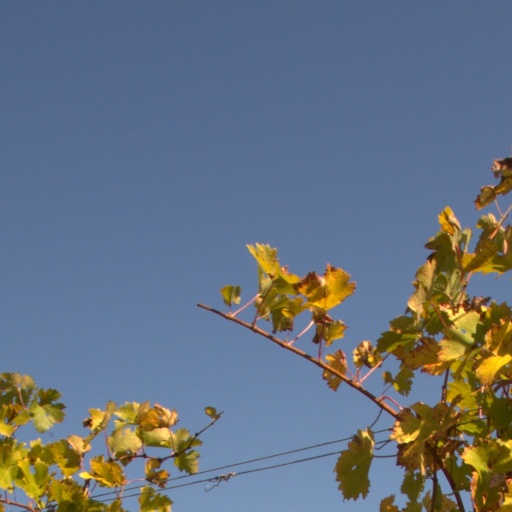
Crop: grape